Water slide

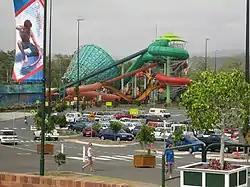
A funnel slide and water coaster at WhiteWater World on the Gold Coast, Australia

A "multi-lane racer" is a ride where between 4 and 8 riders dive head-first onto a mat and down a slide with several dips. As an additional component of this ride, some offer an additional enclosed helix at the top of the ride. ProSlide offer ProRacers, Octopus Racers, Kraken Racers and Rally Racers, while WhiteWater West have designed the Mat Racers and Whizzards. In 2016, WhiteWater West introduced the Mat Blaster, which combines the Whizzard model with elements of their MasterBlaster water coaster. Australian Waterslides and Leisure have also manufactured a standard multi-lane racer.